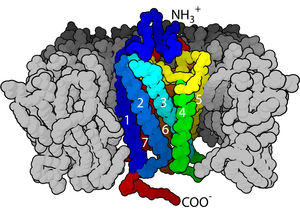
Une bicouche lipidique, ou double couche lipidique, est une fine membrane polaire constituée de deux feuillets de molécules de lipides. Ces membranes forment une barrière continue autour des cellules et sont un élément essentiel assurant leur homéostasie, en régulant la diffusion des ions et des molécules à travers elle. La membrane cellulaire de presque tous les organismes vivants et de nombreux virus est constituée d'une bicouche lipidique, de même que les membranes entourant le noyau cellulaire et les organites. Les bicouches lipidiques sont imperméables aux molécules hydrophiles et surtout aux ions, ce qui permet aux cellules de réguler notamment le pH et la salinité de leur cytosol à l'aide de protéines transmembranaires assurant une fonction de transporteur membranaire susceptible de générer et d'entretenir un gradient de concentration de diverses espèces chimiques entre le cytoplasme et le milieu extracellulaire.